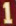
Number: 1